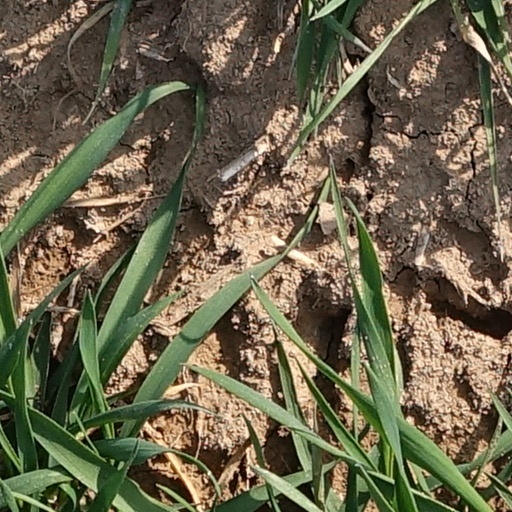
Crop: wheat